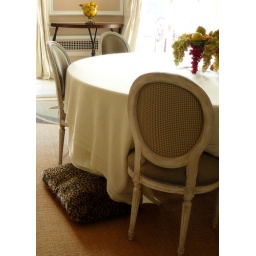
Edith Wharton's The Mount, Lenox, Massachusetts (USA) She was a great animal lover. The pillow by the table was for Wharton's dogs.